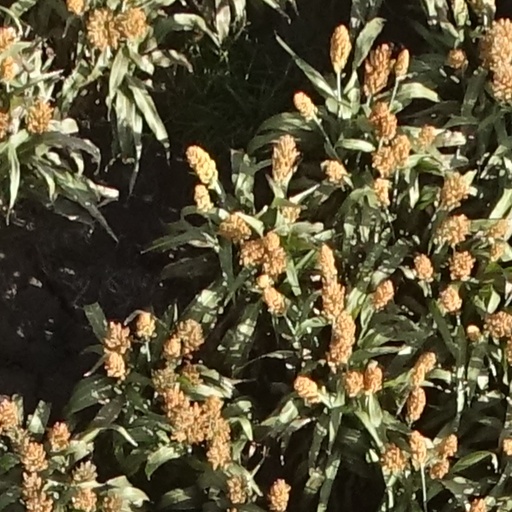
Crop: sorghum